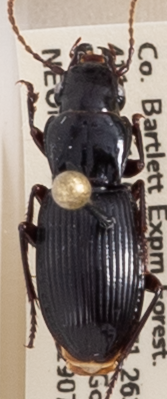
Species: Pterostichus rostratus
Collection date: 2019-07-24
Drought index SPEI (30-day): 0.54
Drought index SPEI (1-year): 1.13
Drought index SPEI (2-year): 0.8